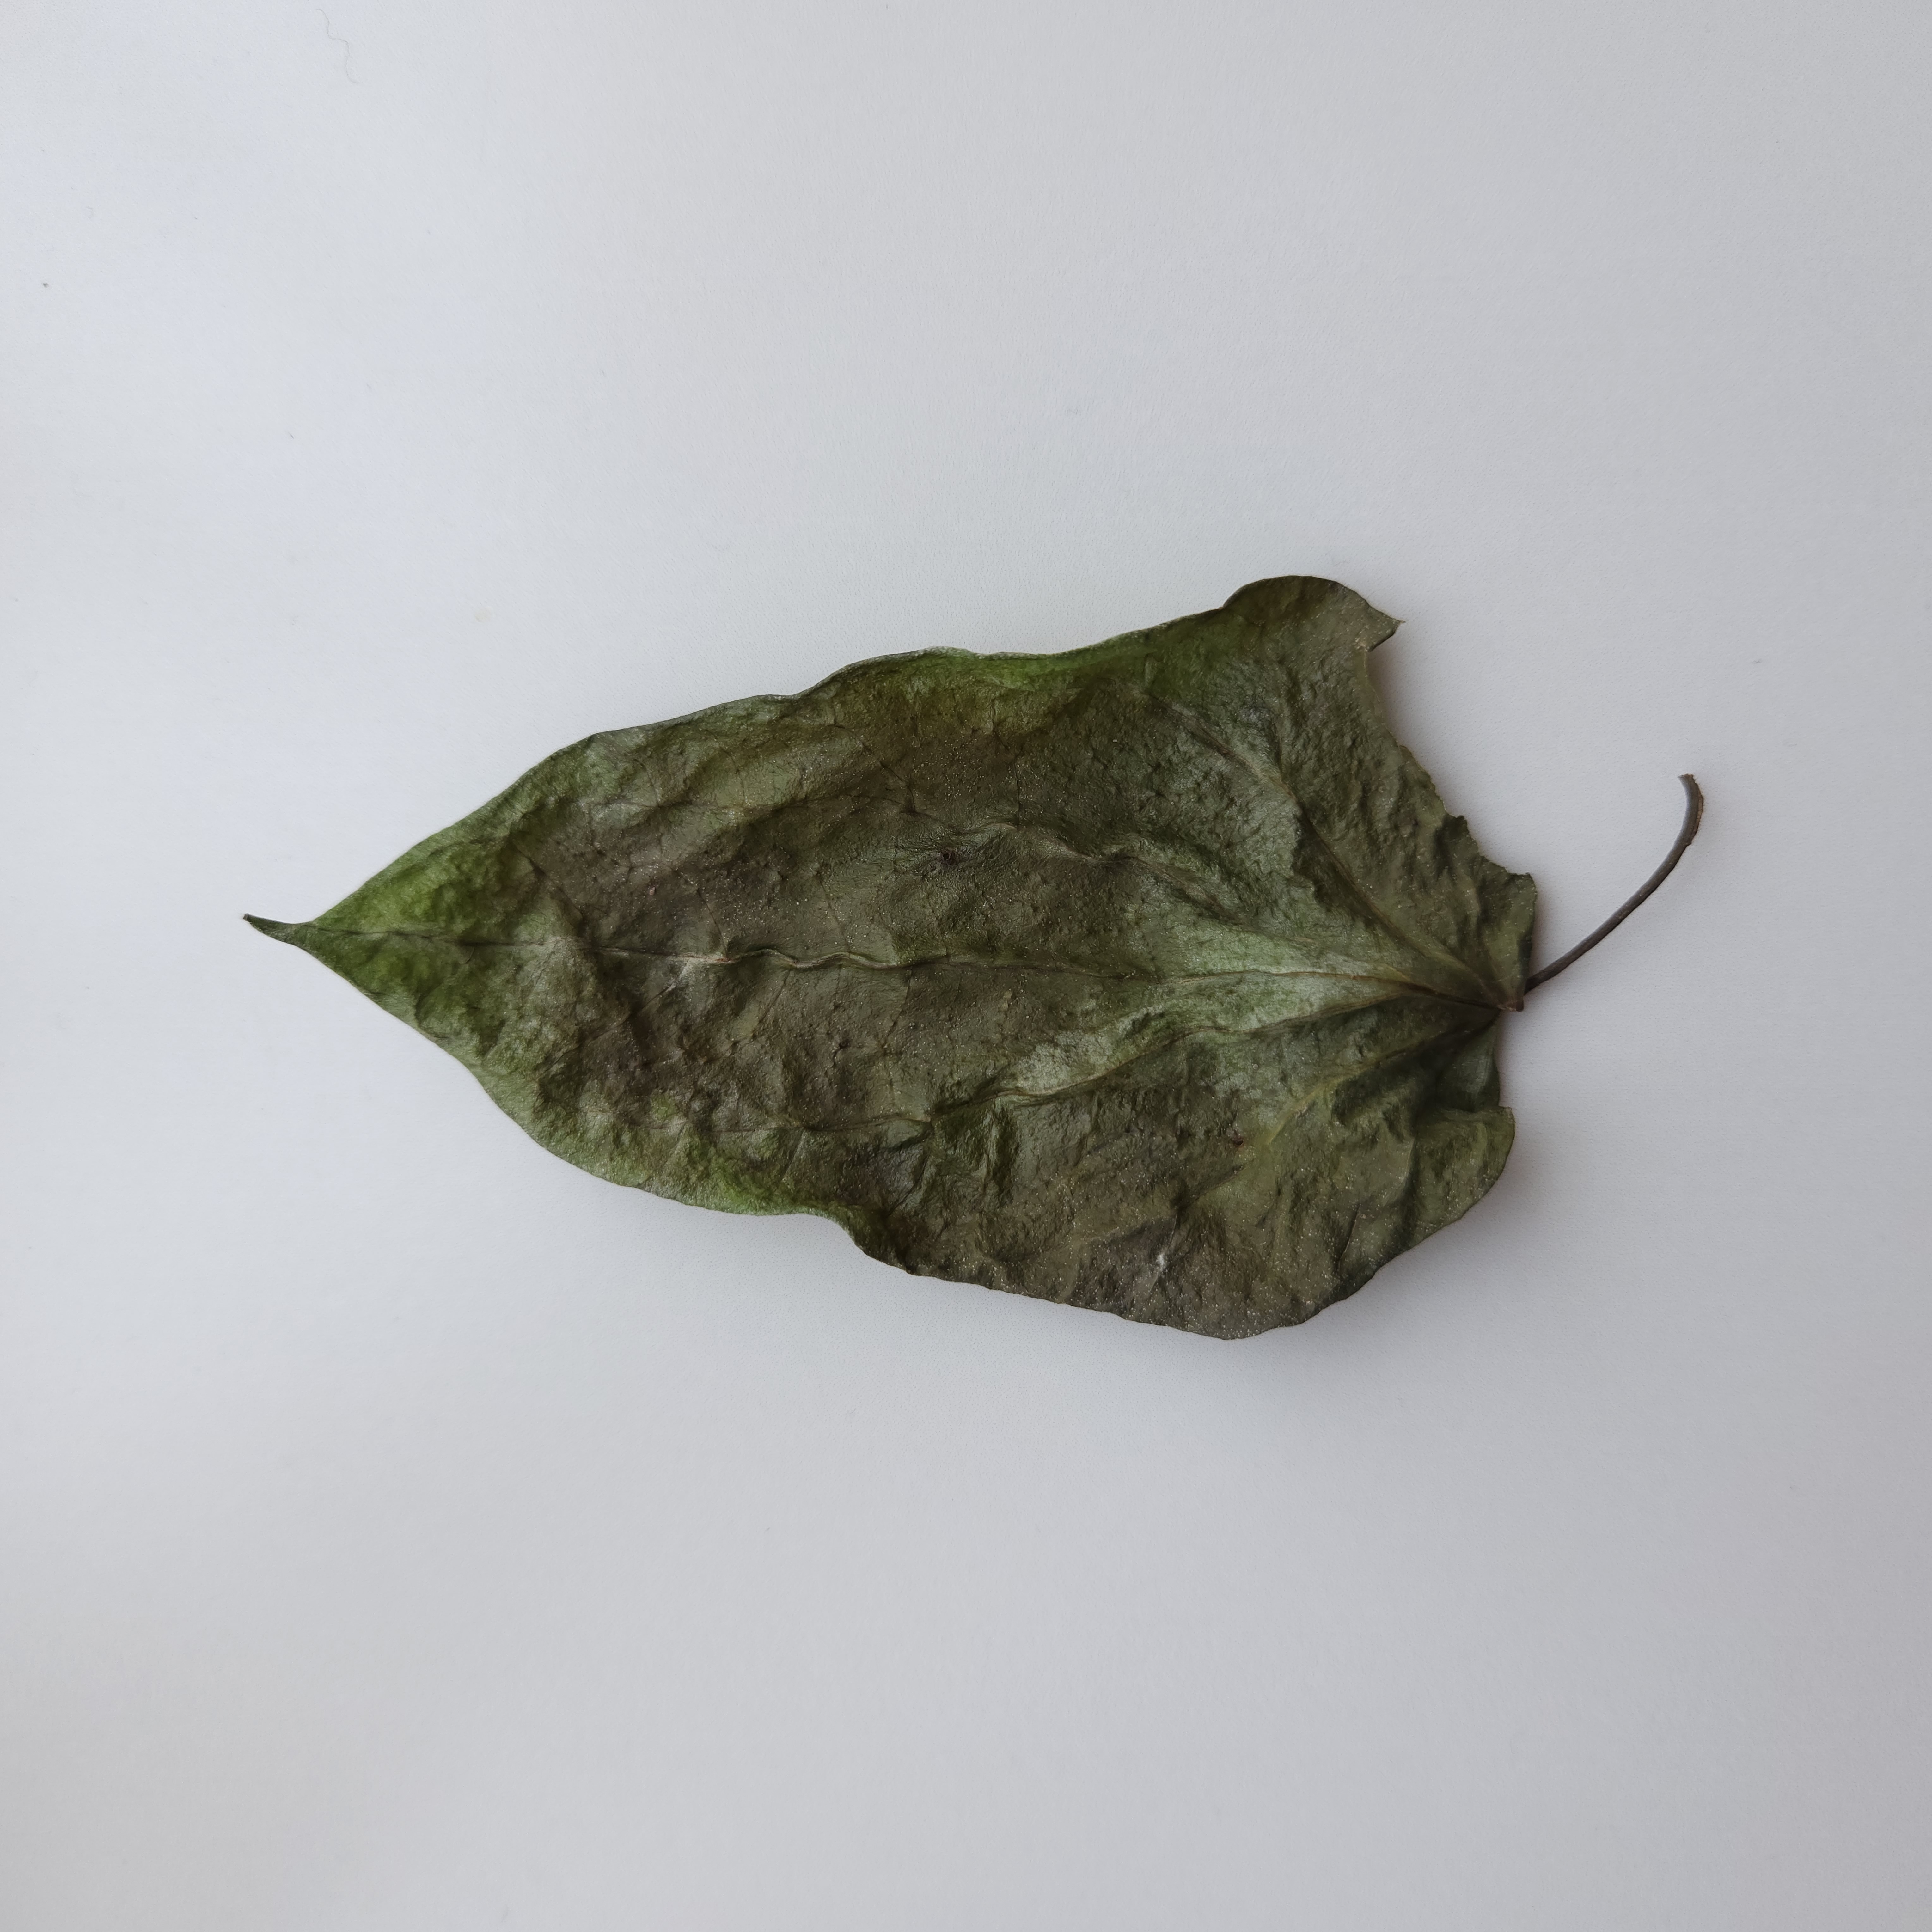
Label: Dried